Tropical Storm Carrie (1972)

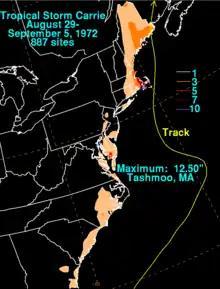
A contour map highlighting rainfall totals in the United States from Tropical Storm Carrie

The pressure gradient between Carrie and the high pressure area to its north produced gusty northeasterly winds, and by extension high seas. In response, the National Weather Service issued small craft warnings starting on September 1 and extending from Massachusetts to the Carolinas. Gale warnings were posted the next day from southern New Jersey to the coast of central New England, and the small craft warnings were brought north to Maine.